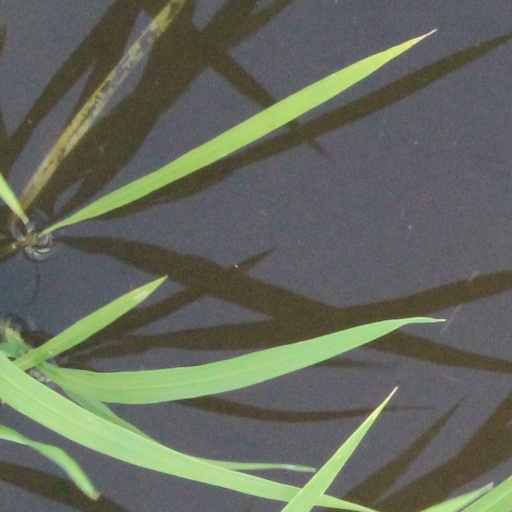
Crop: rice